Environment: real
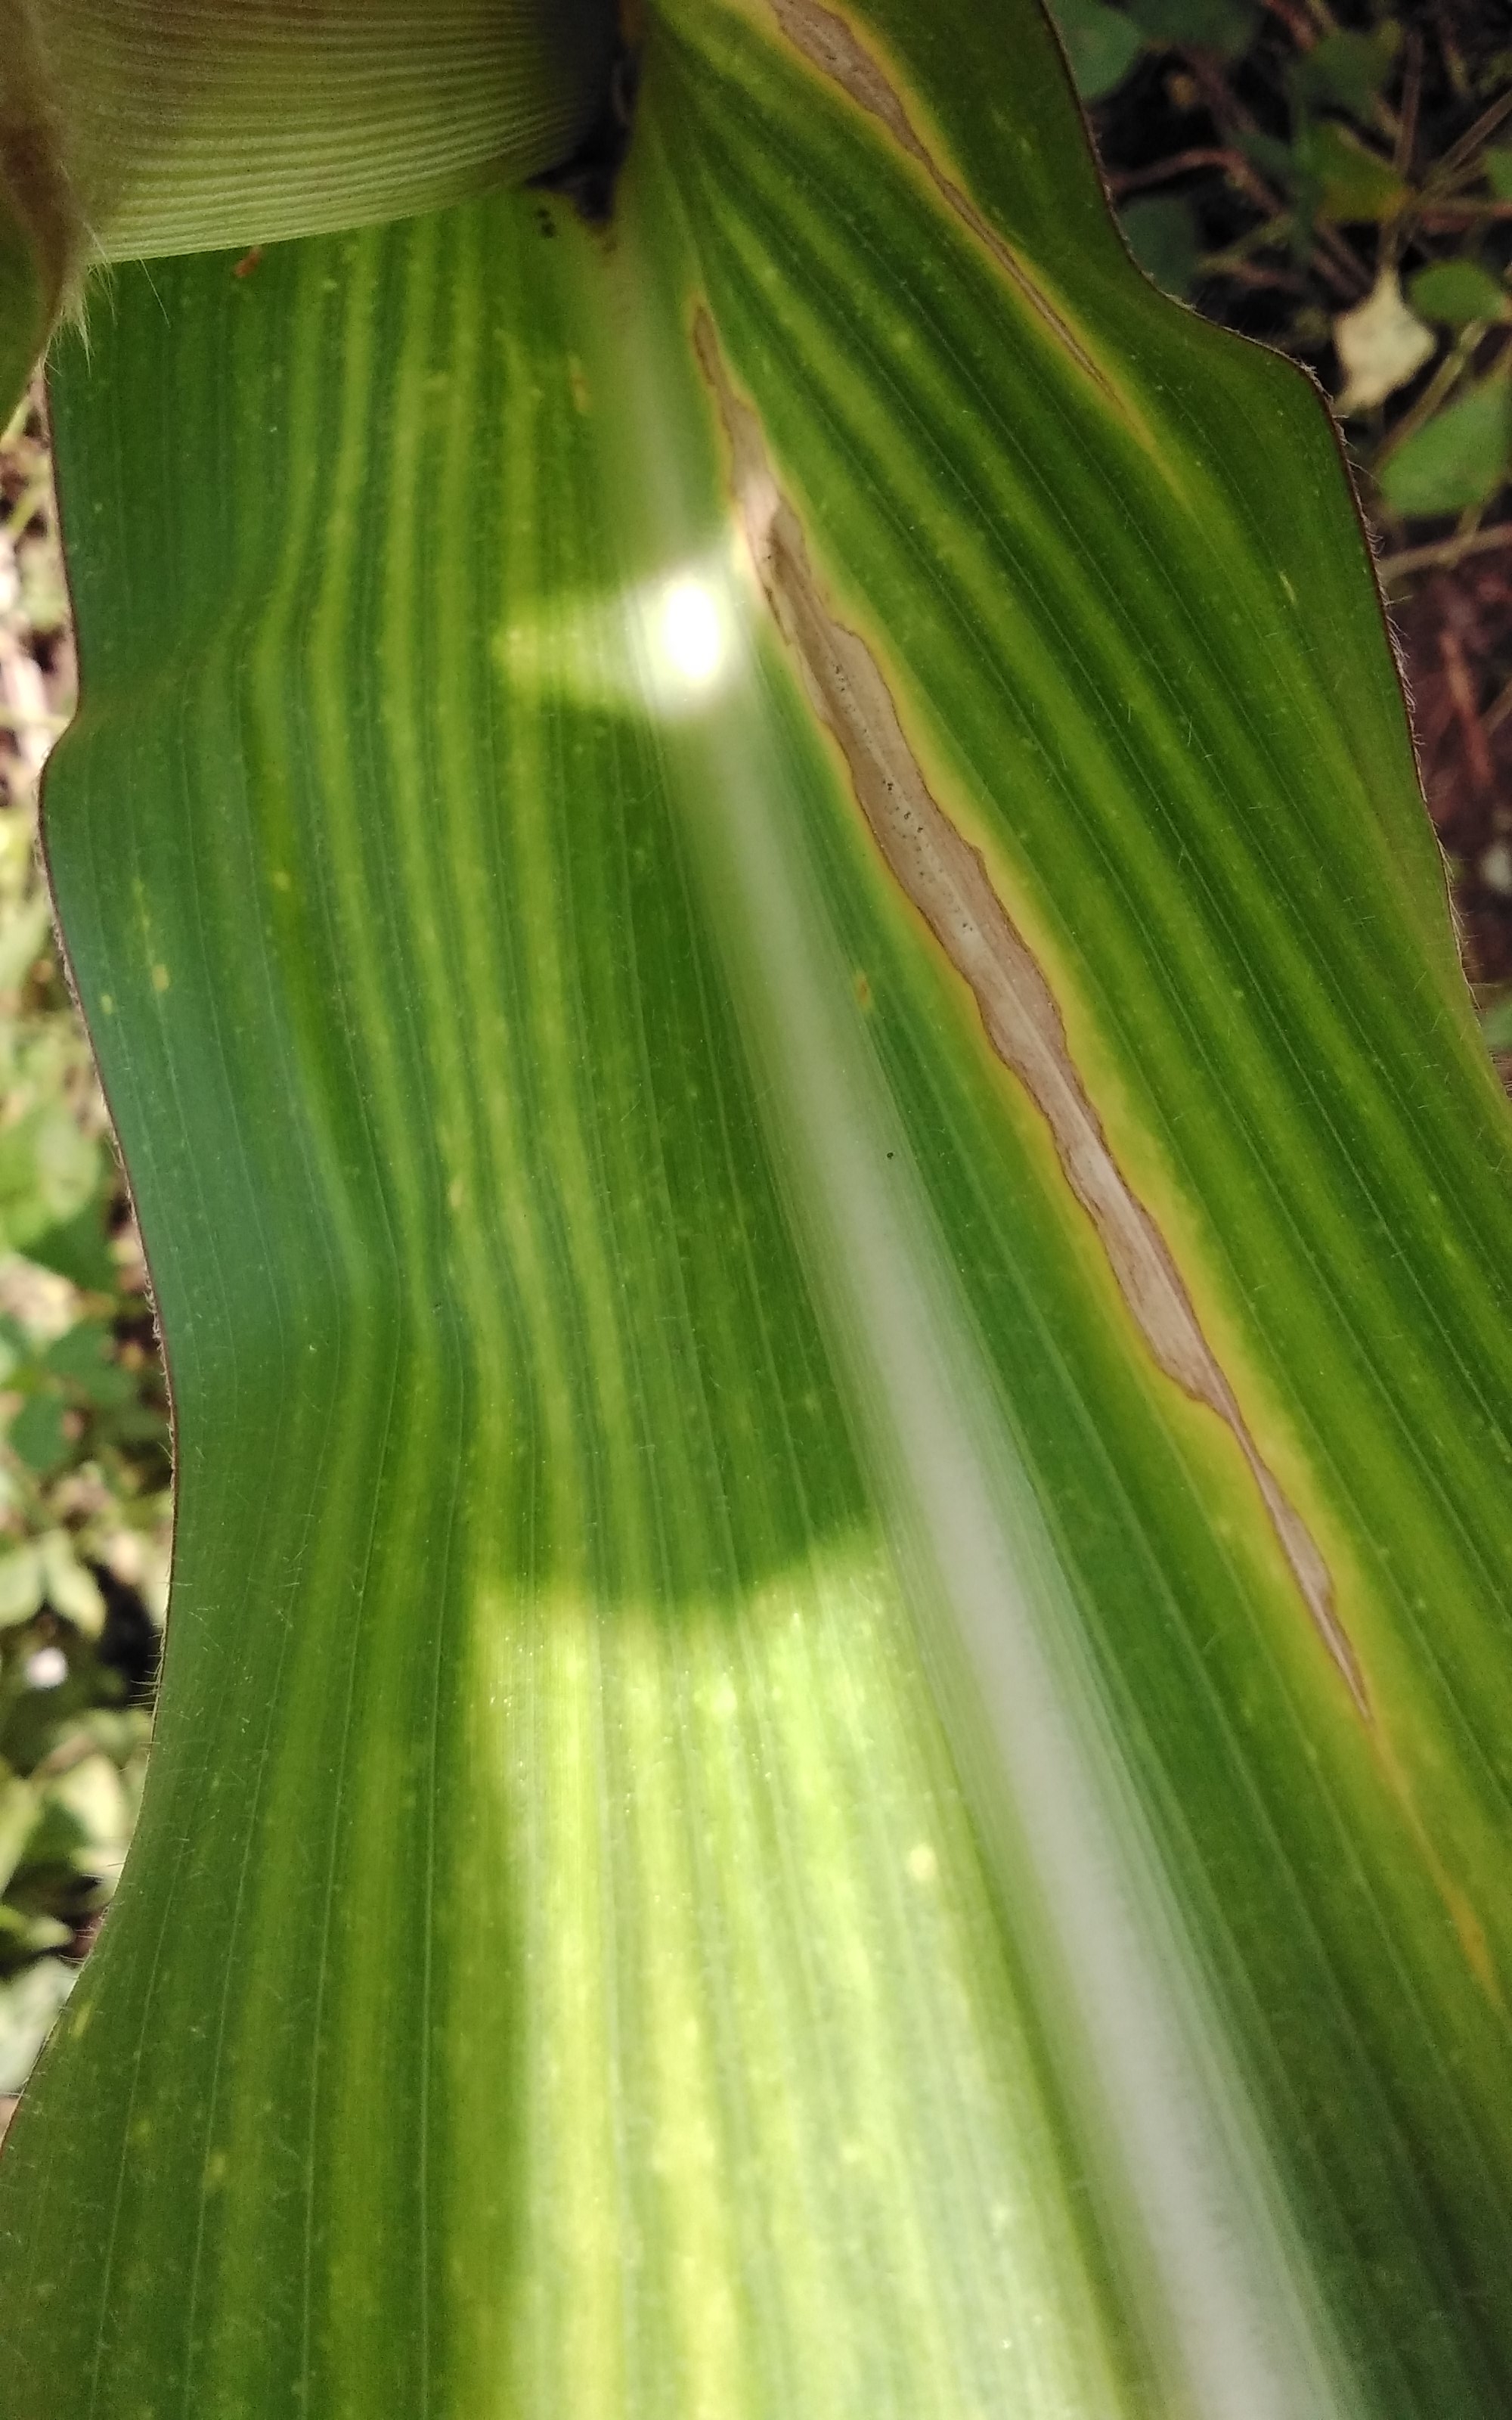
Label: northern_corn_leaf_blight